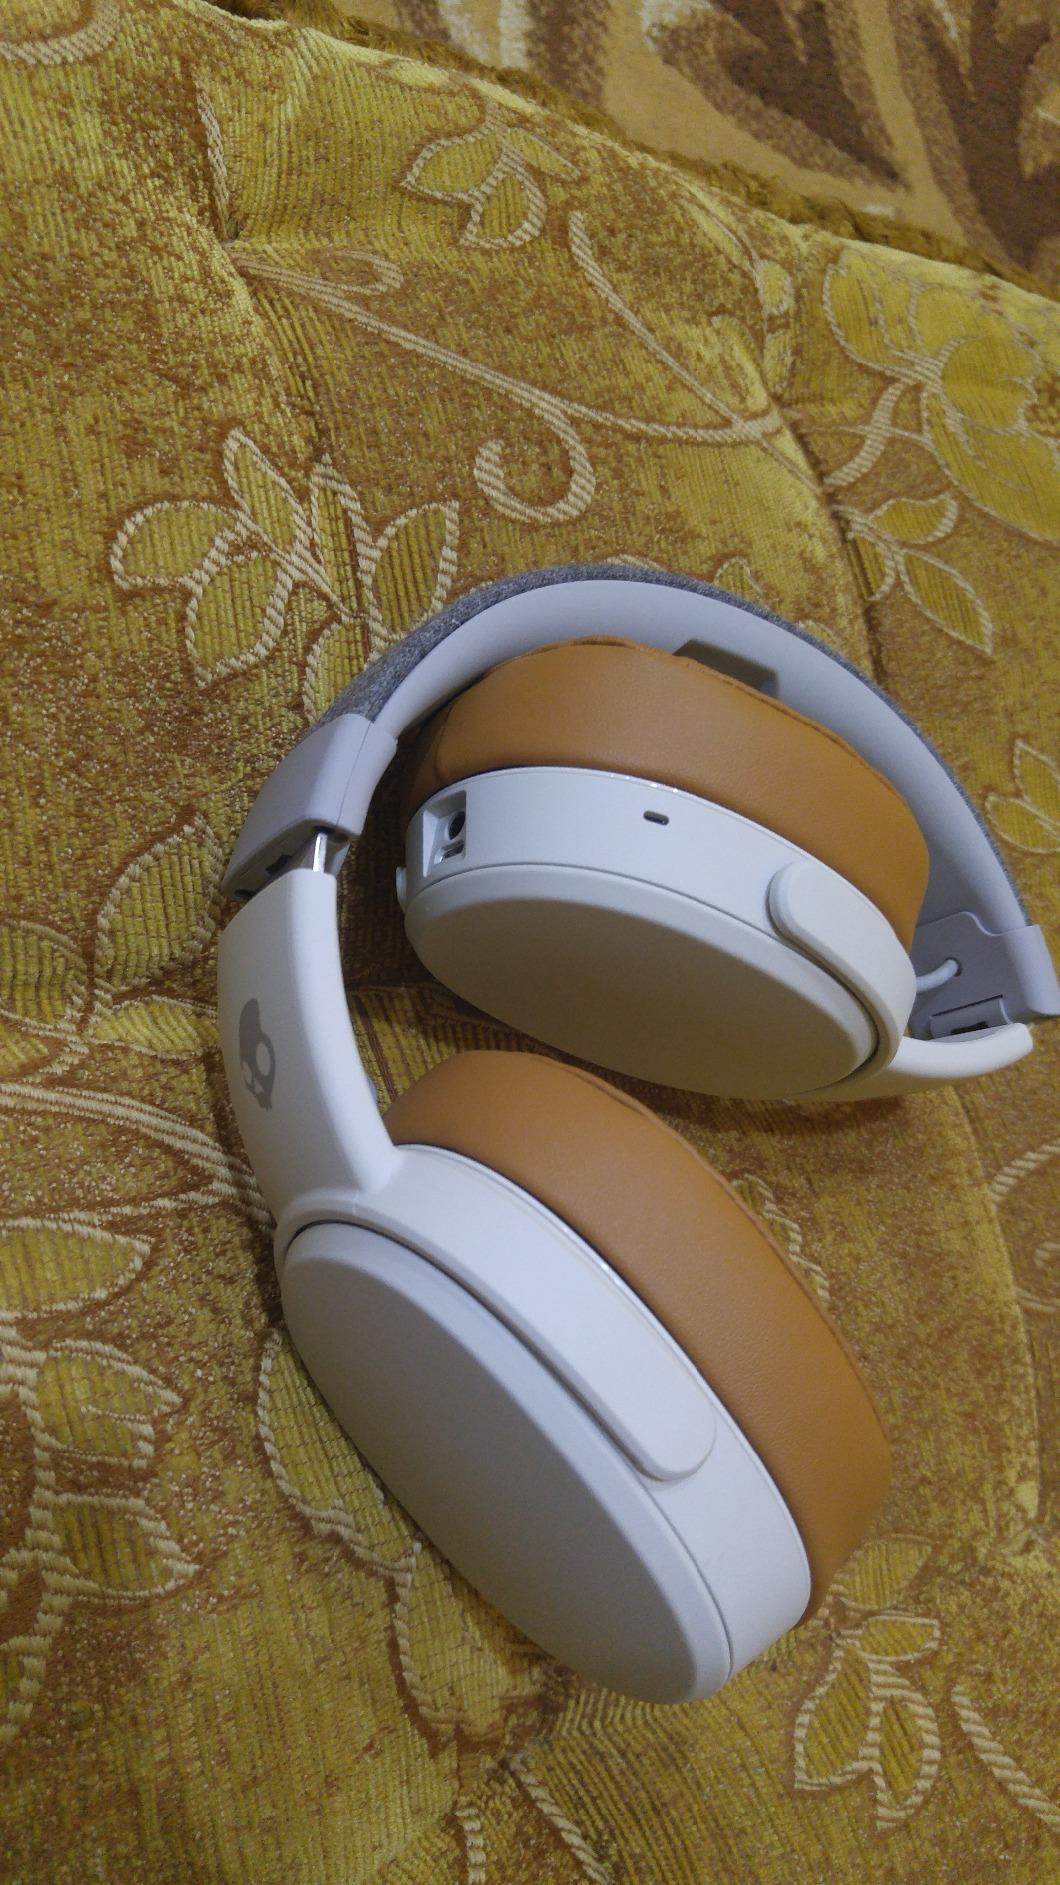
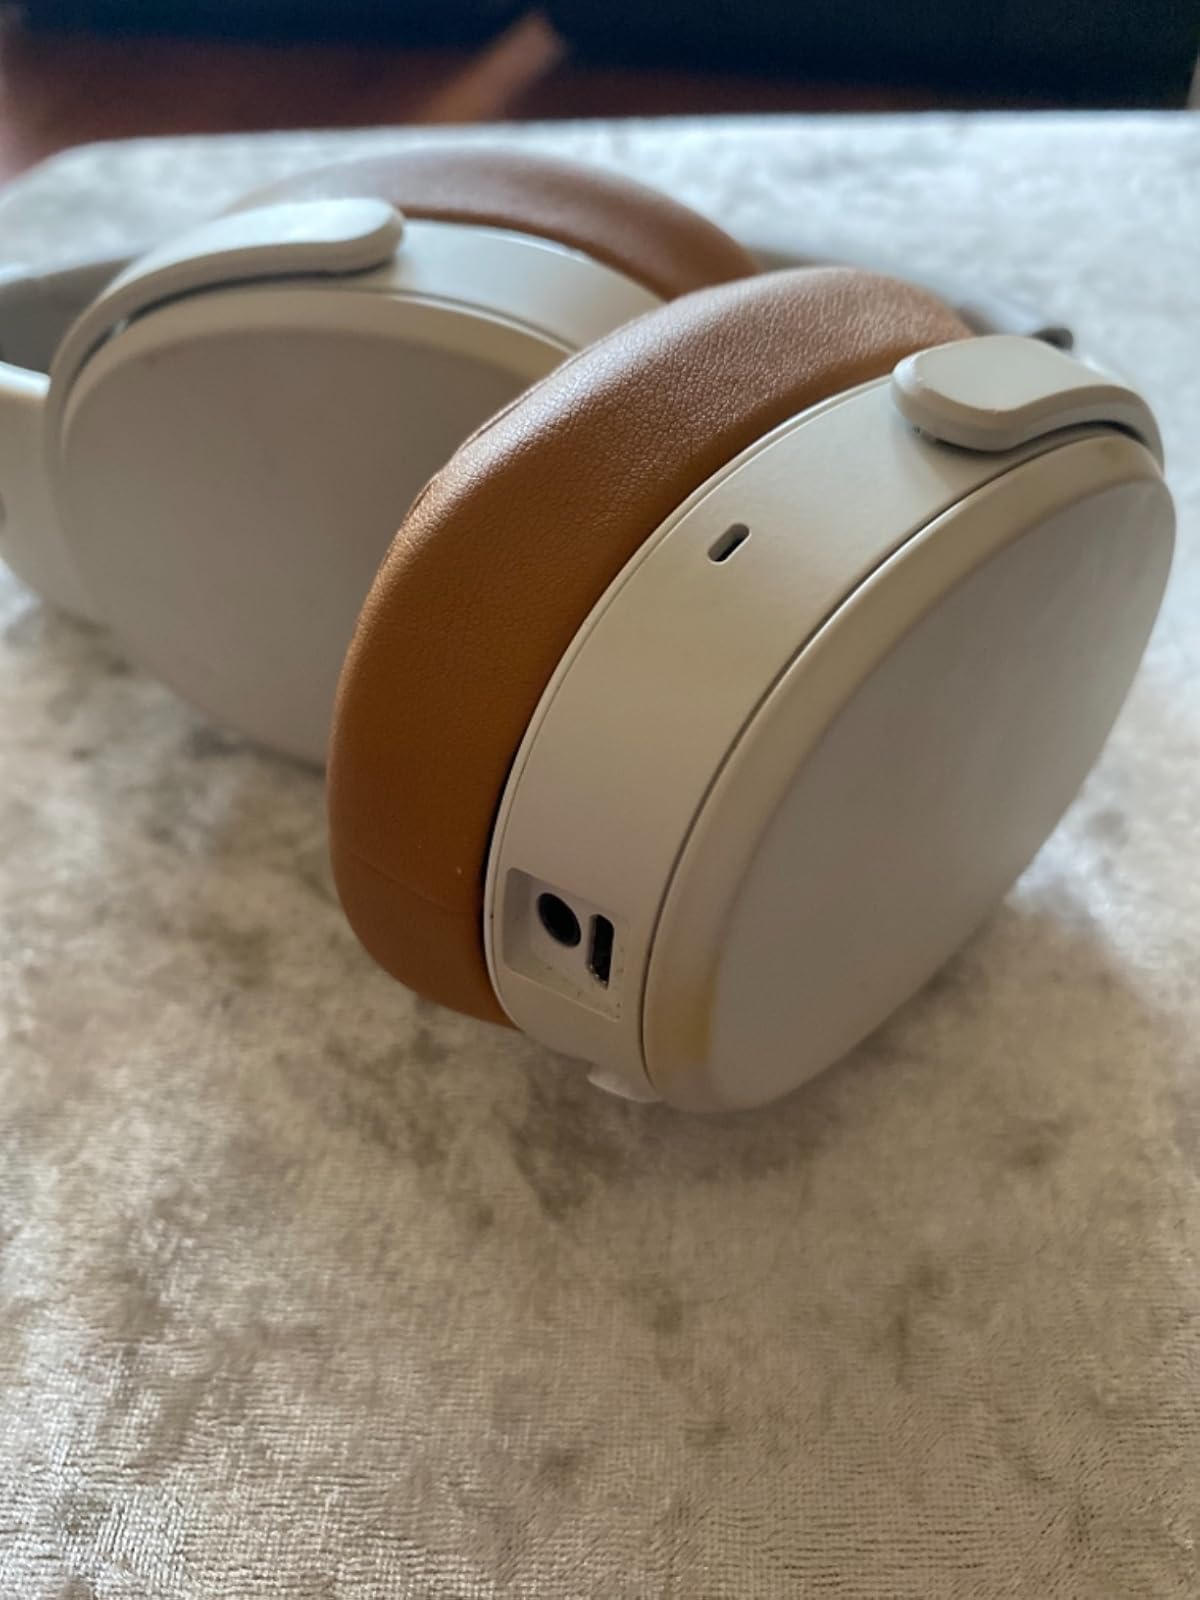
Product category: headphones
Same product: yes